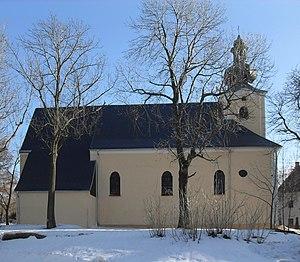
Křimov est une commune du district de Chomutov, dans la région d'Ústí nad Labem, en Tchéquie. Sa population s'élevait à 418 habitants en 2018.